Krystyna Skarbek

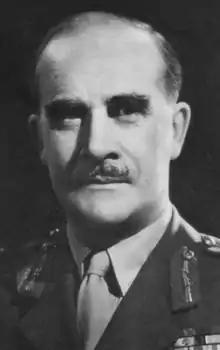
Gen. Colin Gubbins, executive head of SOE from 1943

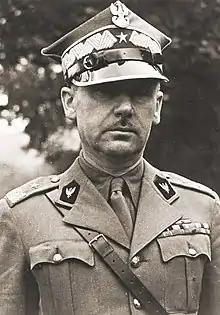
Gen. Stanisław Kopański, Chief of Staff to the Commander-in-Chief of the Polish Armed Forces in the West (1943–46)

Upon their arrival at SOE offices in Cairo, Kowerski and Skarbek learned they were under suspicion because of Skarbek's contacts with the Polish intelligence organisation, the Musketeers. This group had been formed in October 1939 by engineer-inventor . Another source of suspicion was the ease with which she had obtained transit visas through French-mandated Syria and Lebanon from the pro-Vichy French consul in Istanbul. Only German spies, some Polish intelligence officers believed, could have obtained the visas.